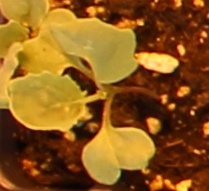
Label: Canola